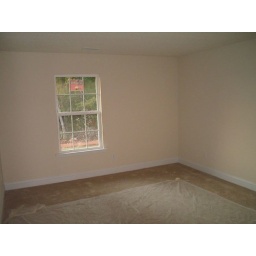
A picture of the window in the second bedroom on the right side of the house.